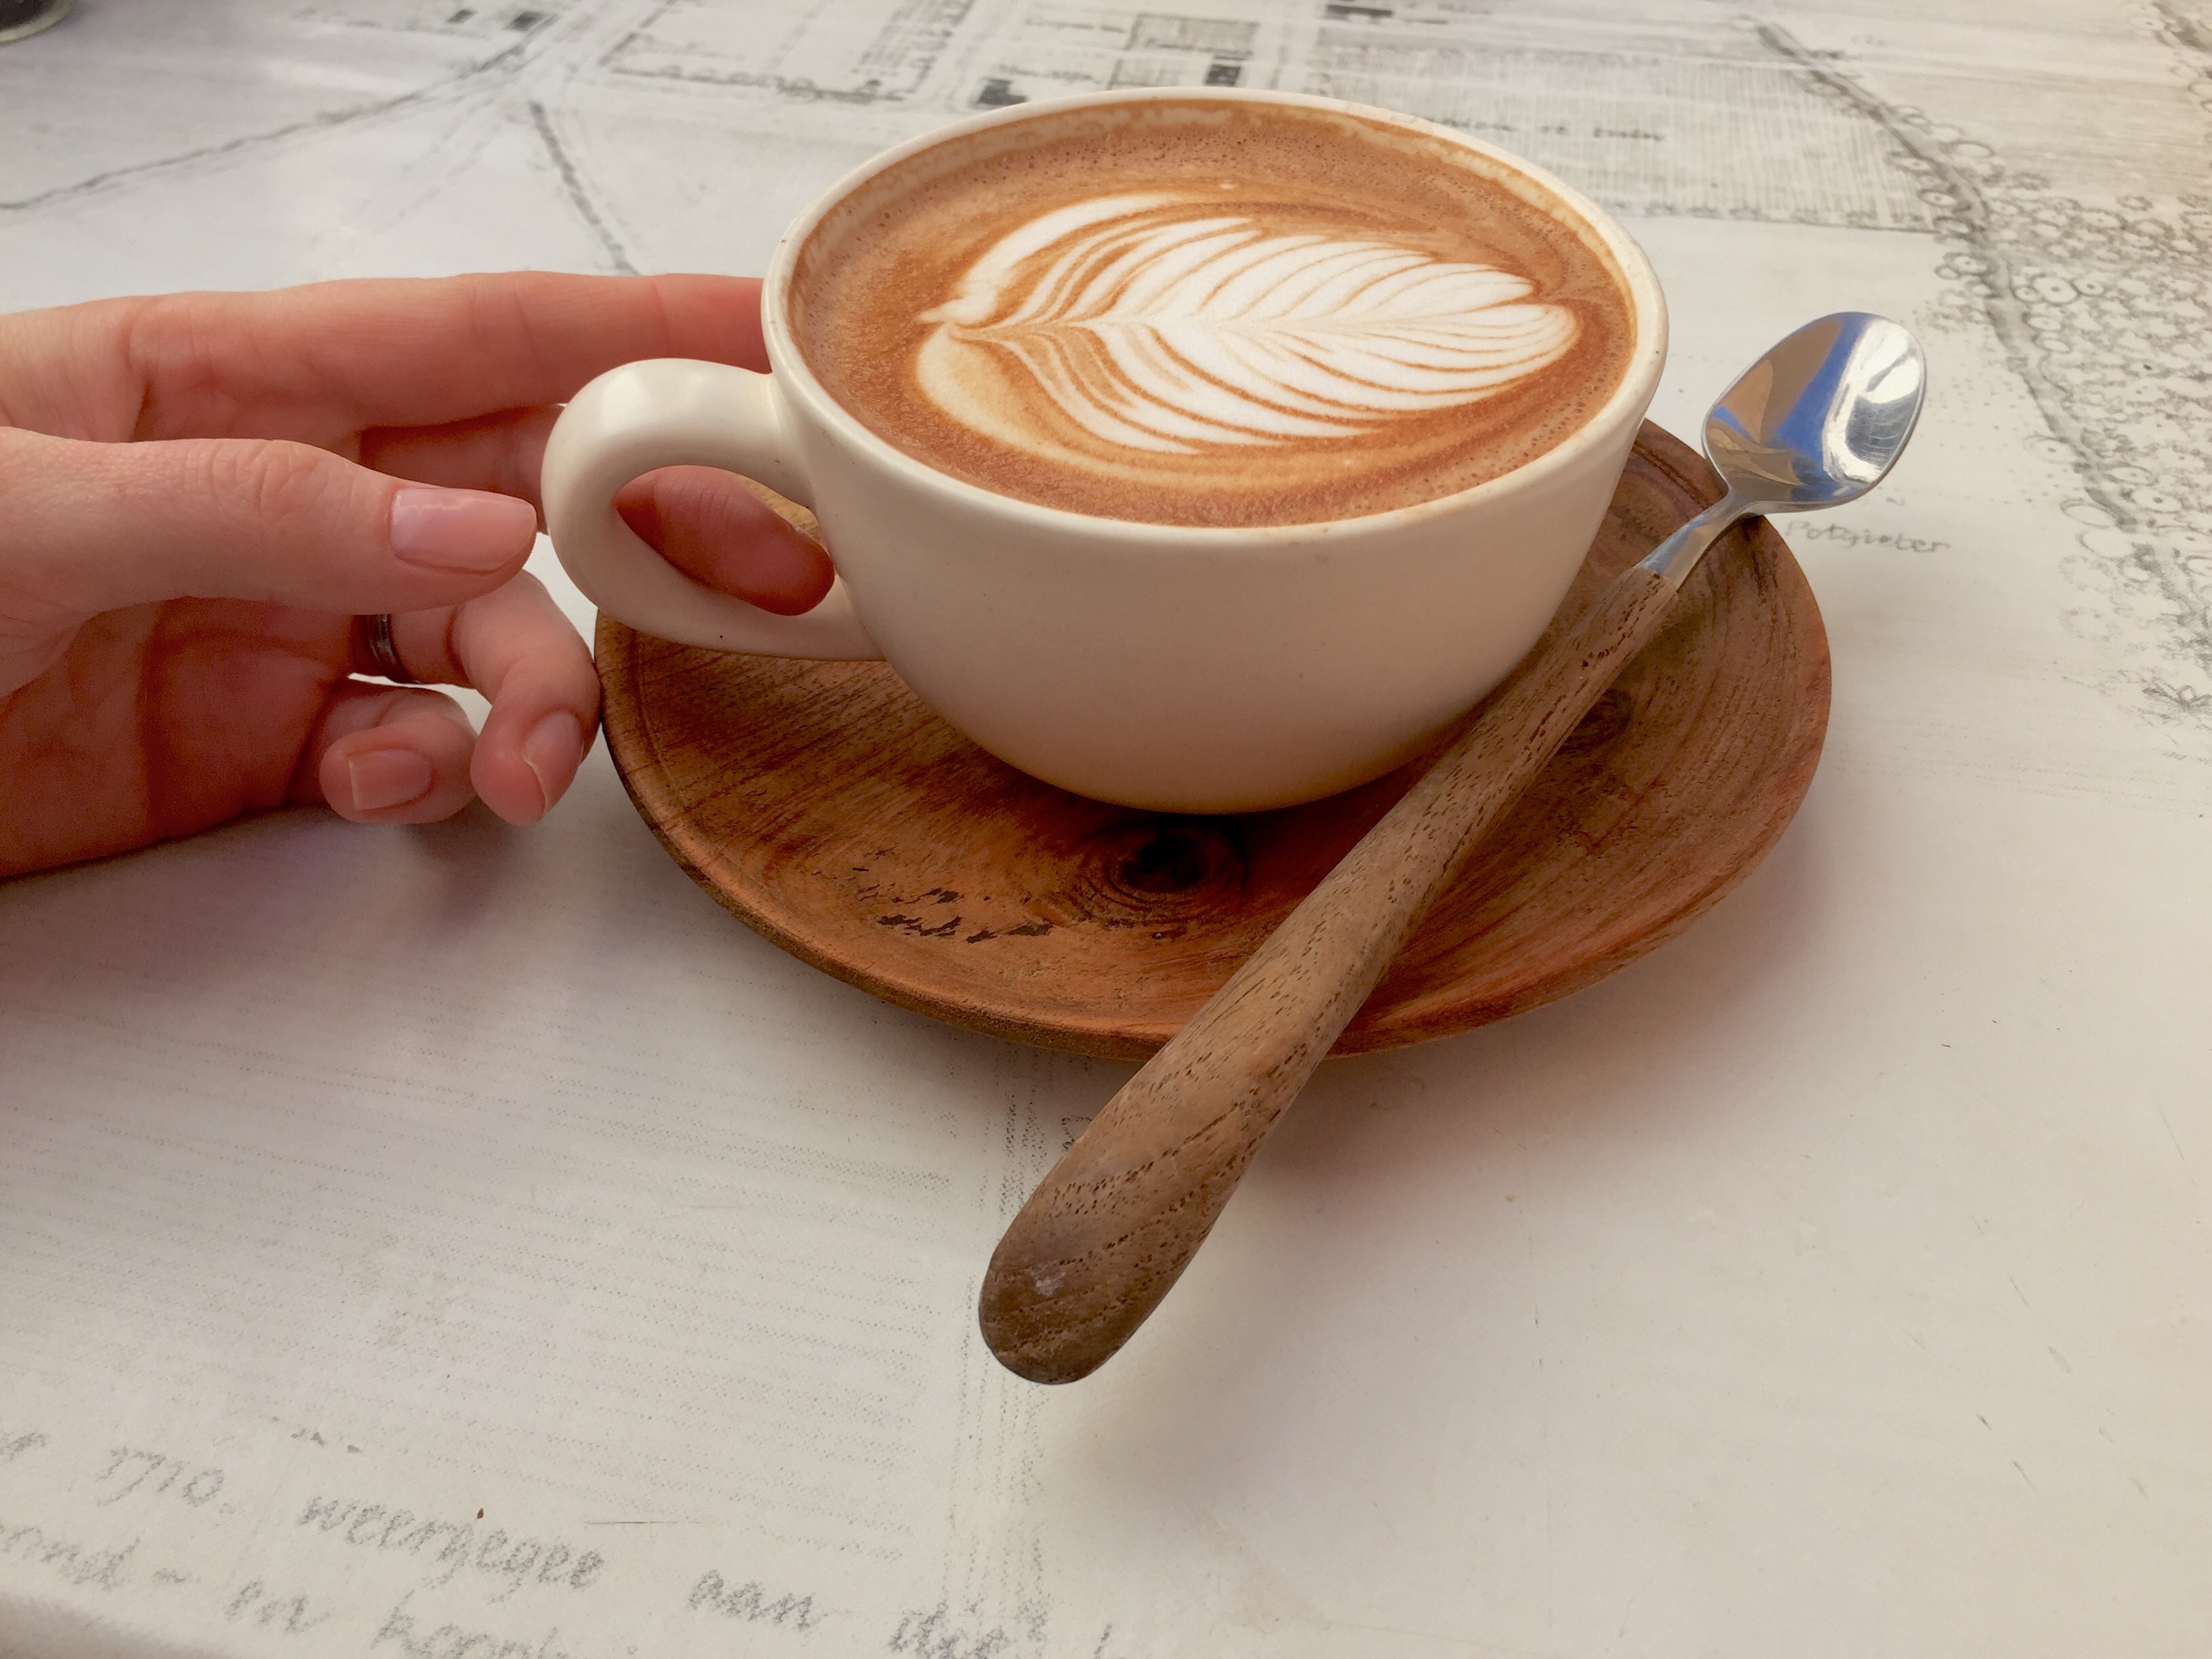
architectural, brewed coffee, cappuccino, coffee, coffee shop, cup, cup of coffee, drink coffee, hand, plan, teaspoon, wood